Wendover, Utah

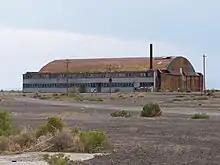
Hangar of the "Enola Gay" on the former Wendover Army Air Field, January 2006

During World War II, the nearby Wendover Army Air Field (later known as the Wendover Air Force Base) was a training base for bomber pilots, including the crew of the "Enola Gay". The Enola Gay was stationed here until June 1945.